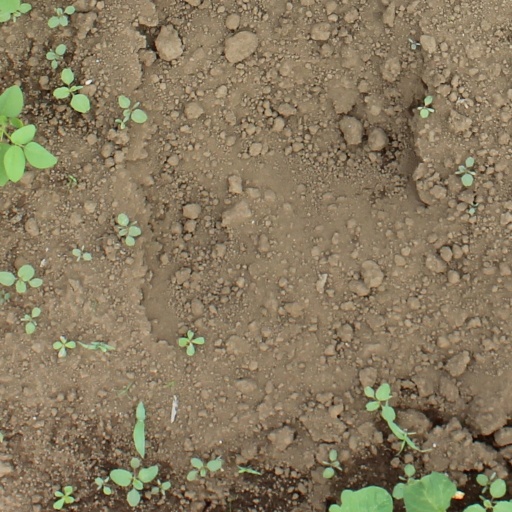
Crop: soybean